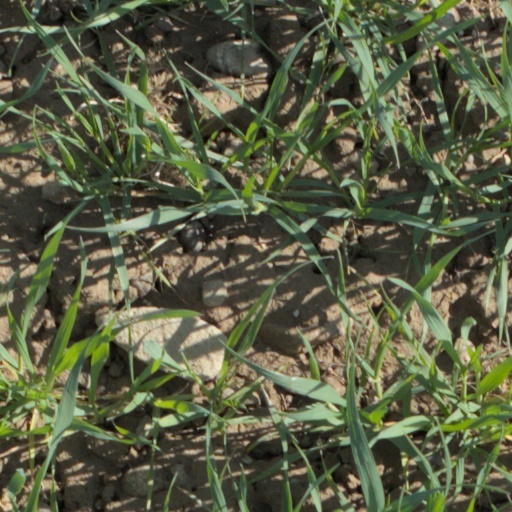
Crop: wheat